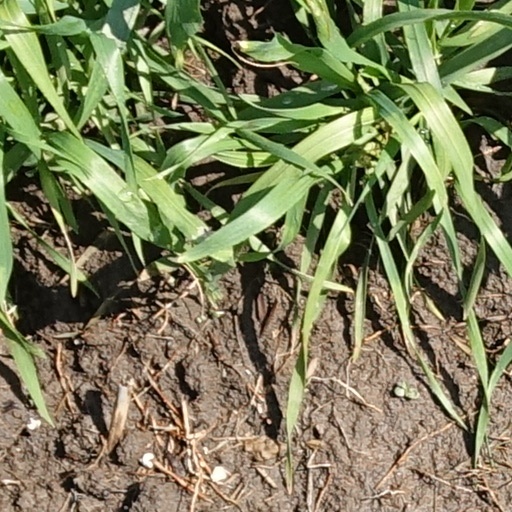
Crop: wheat